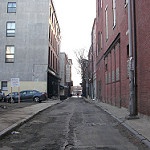
Label: street